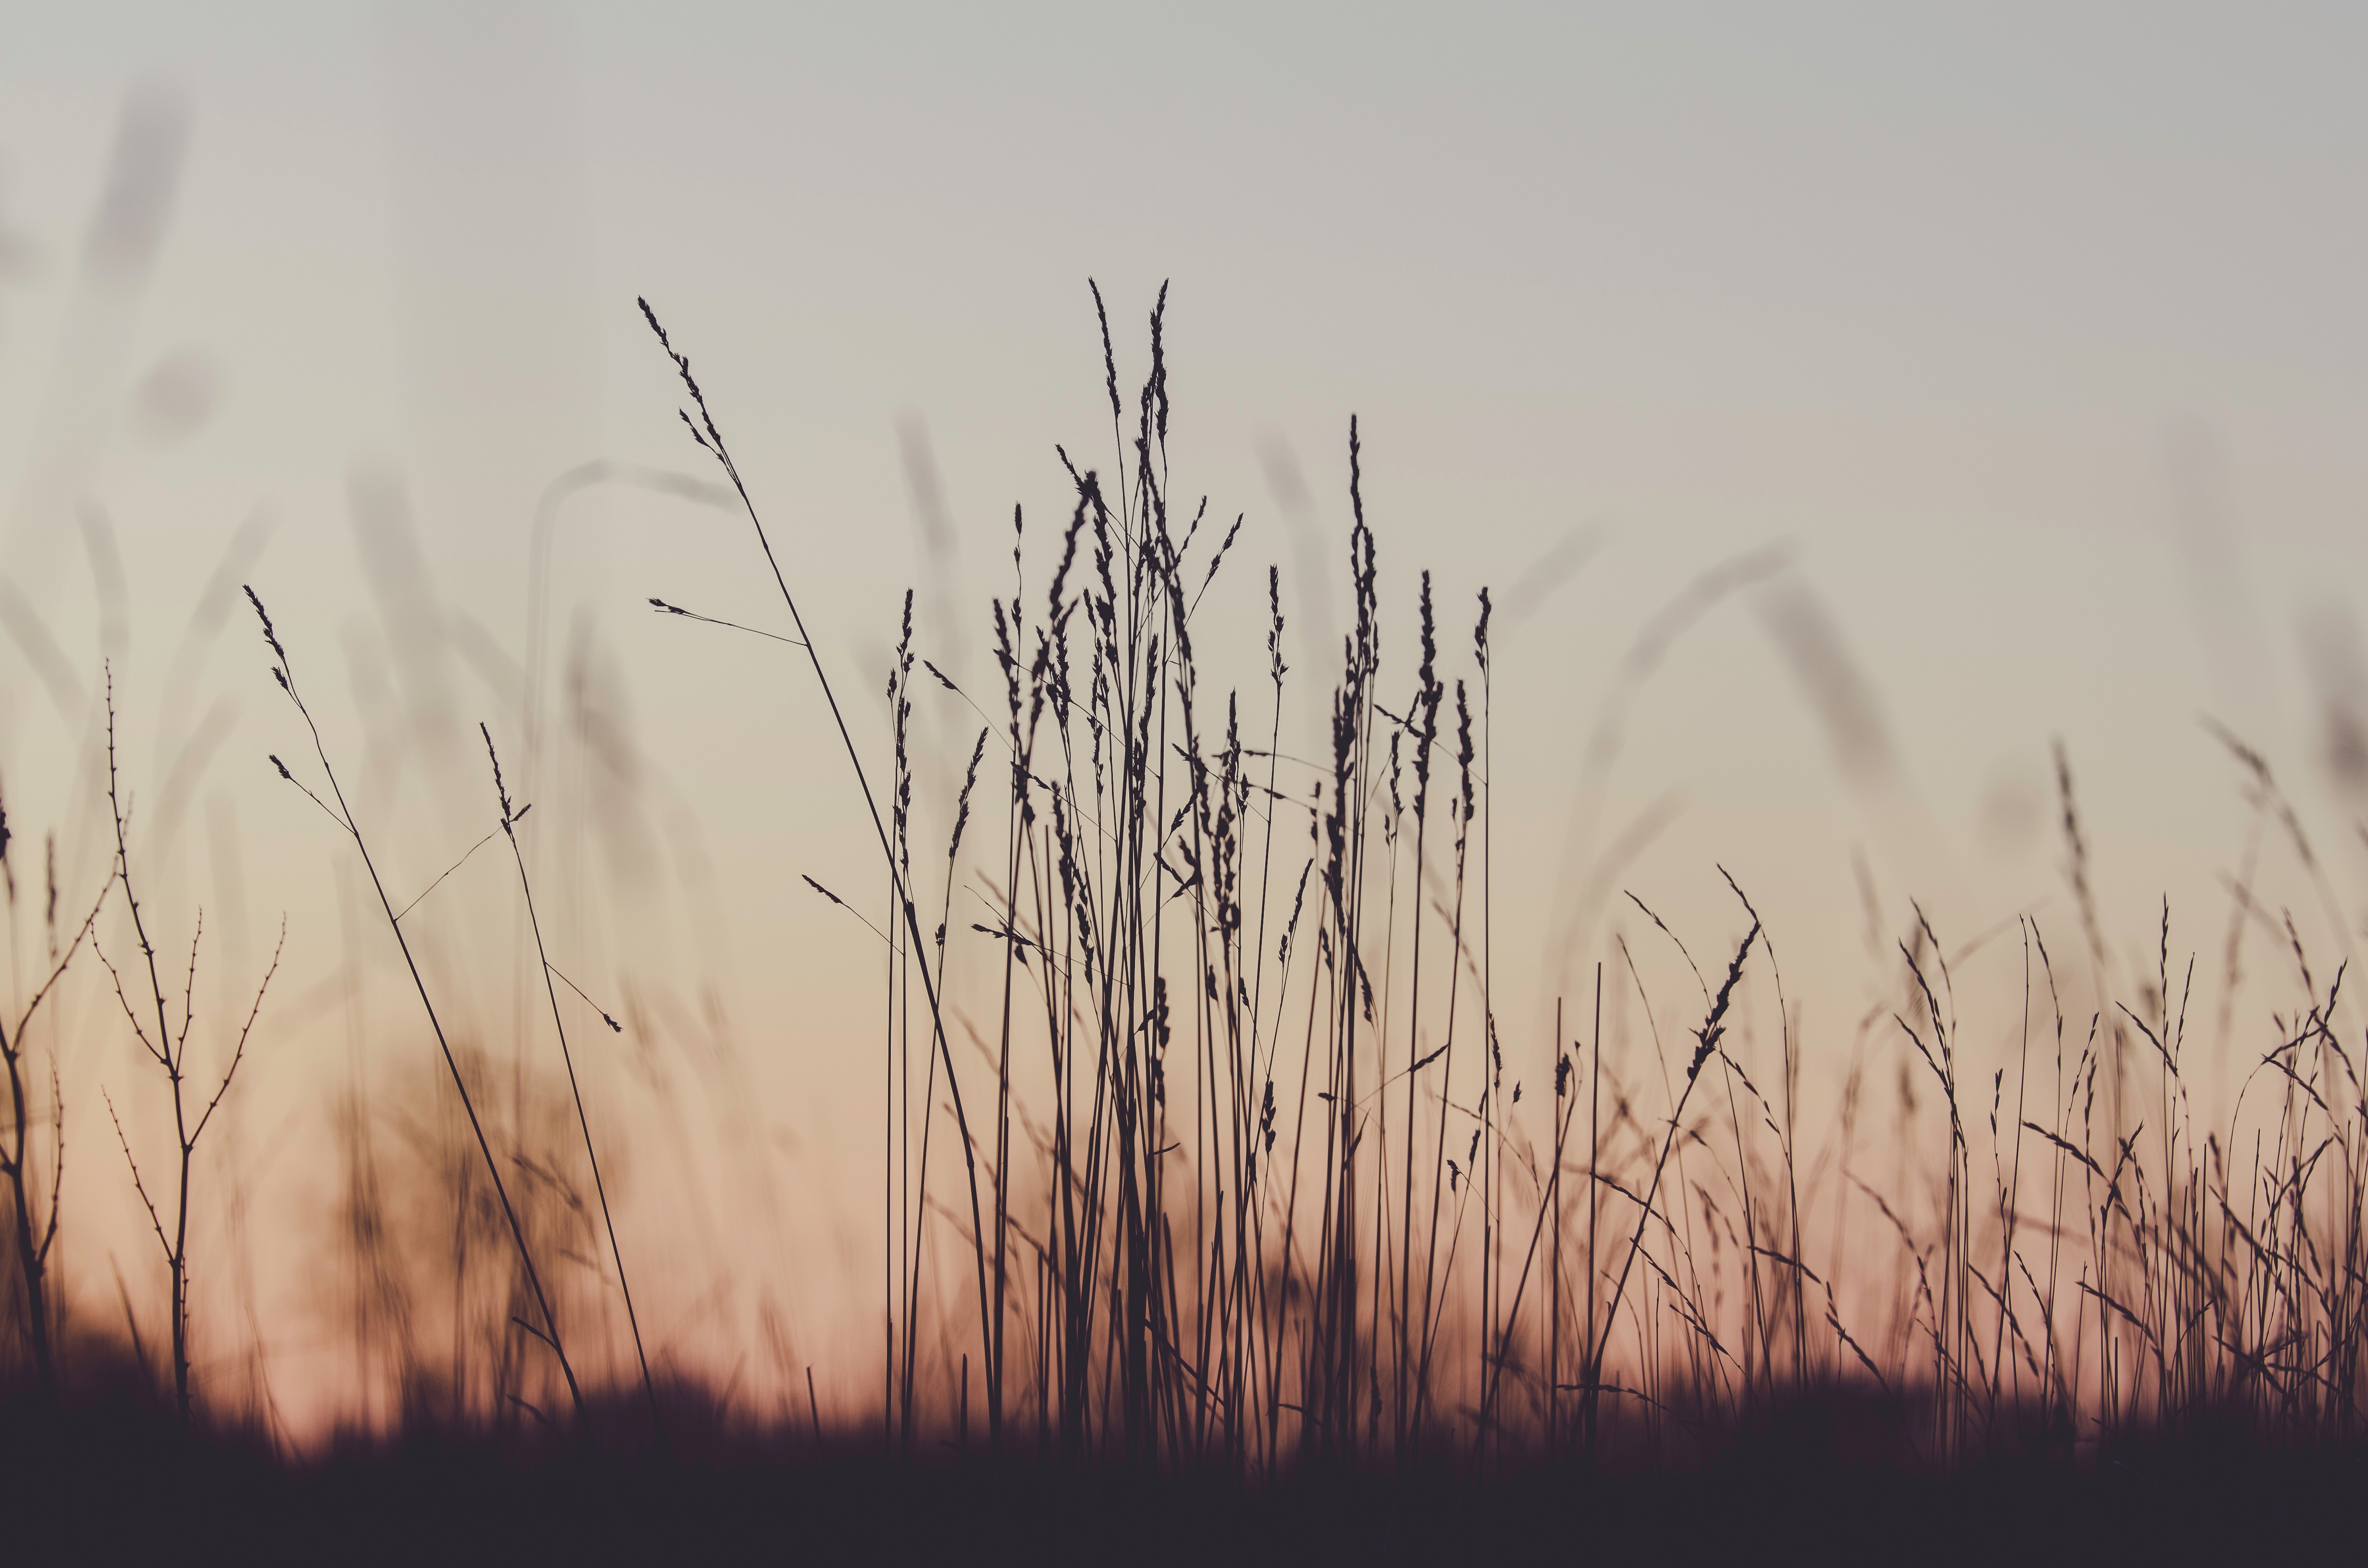
landscape, nature, grass, horizon, branch, cloud, plant, sky, sunset, field, meadow, wheat, prairie, sunlight, morning, wind, environment, rural, tranquil, pasture, peaceful, agriculture, plain, outdoors, grassland, atmospheric phenomenon, grass family, phragmites